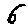
Label: 6